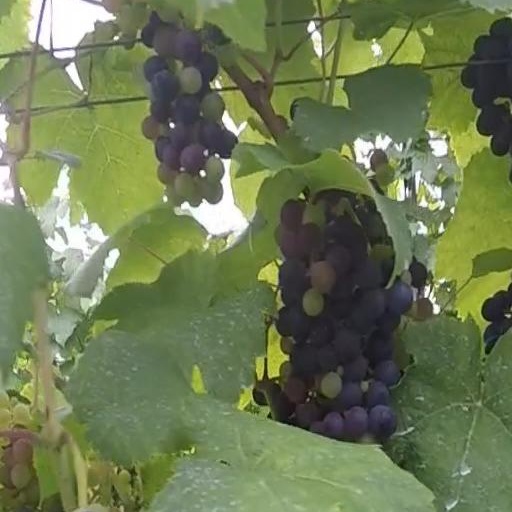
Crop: grape